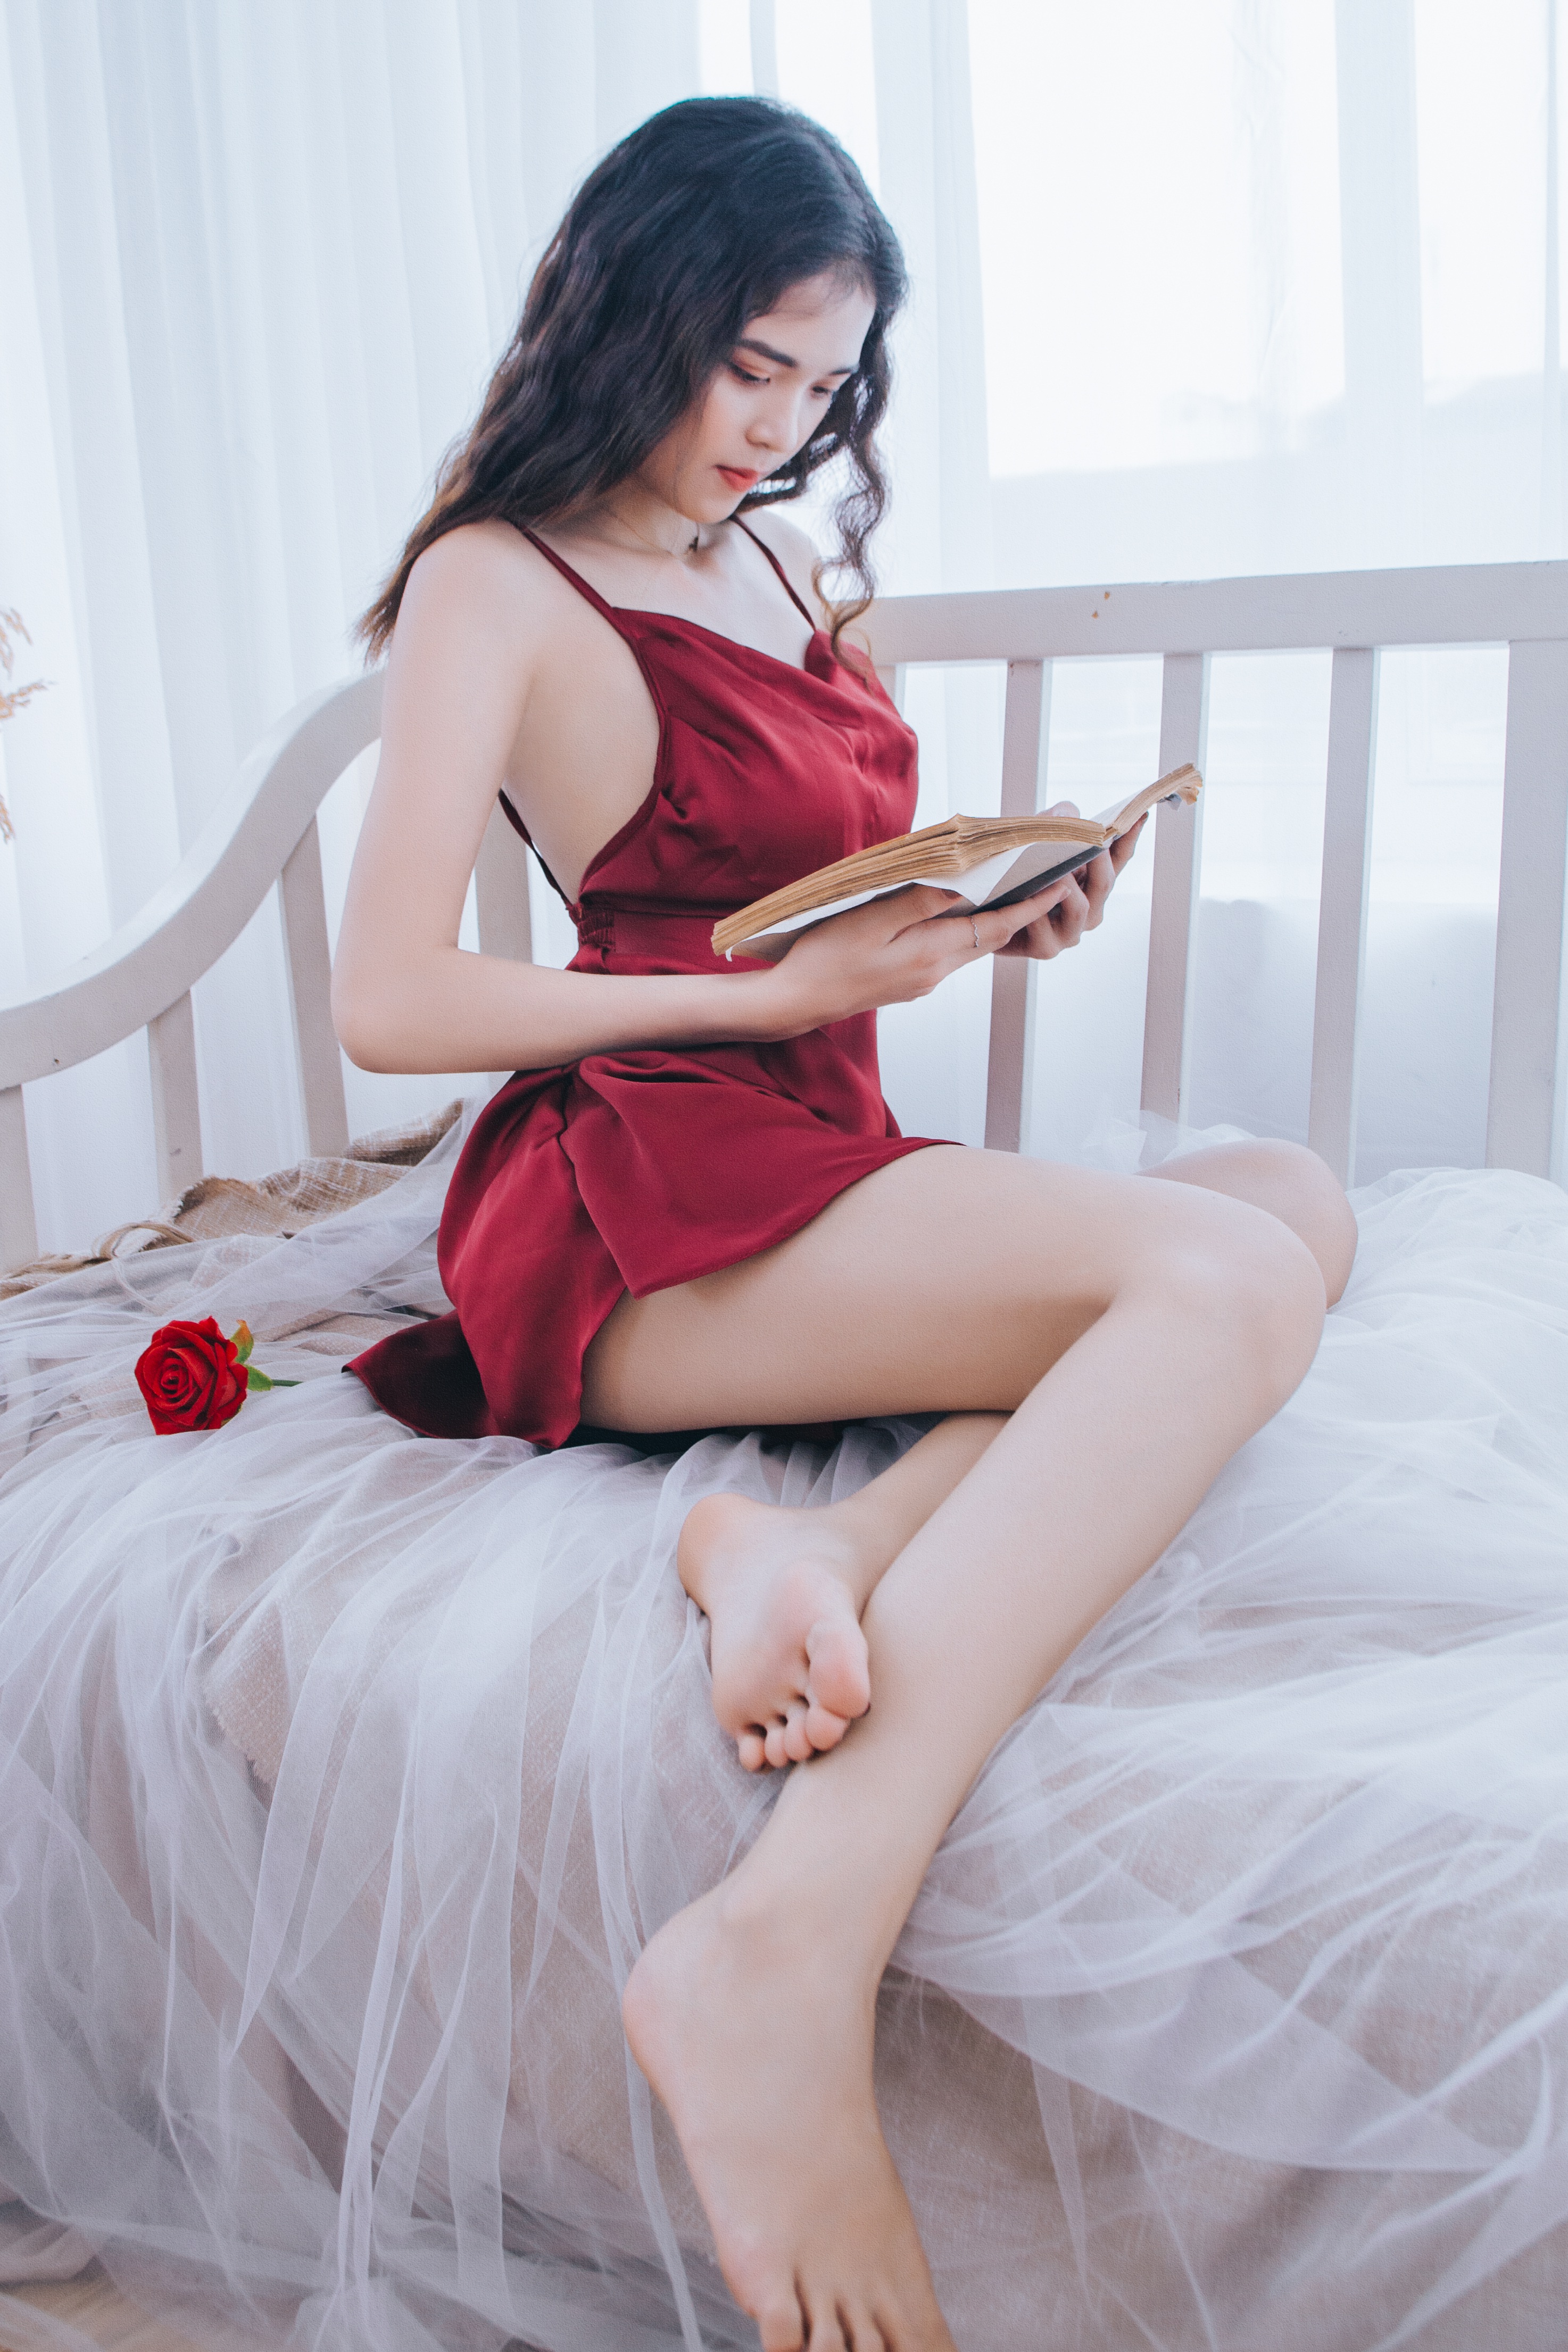
woman, joint, skin, arm, shoulder, leg, dress, human body, knee, waist, thigh, pink, trunk, flash photography, fashion design, curtain, jewellery, abdomen, human leg, long hair, comfort, blond, gravure idol, necklace, foot, sitting, embellishment, throat, elbow, brown hair, art model, fashion accessory, japanese idol, day dress, lap, costume, peach, flesh, cocktail dress, eyewear, hime cut, photo shoot, magenta, fashion model